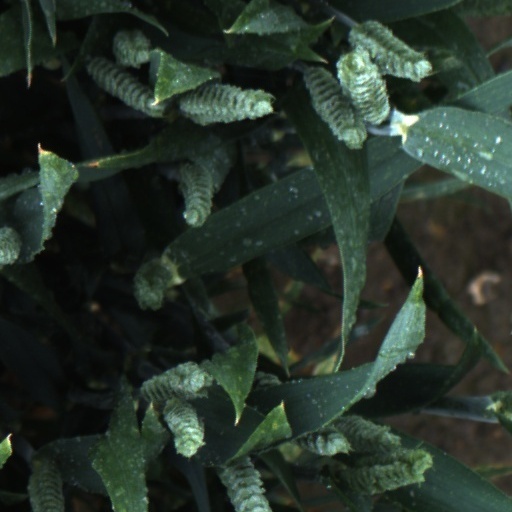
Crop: wheat